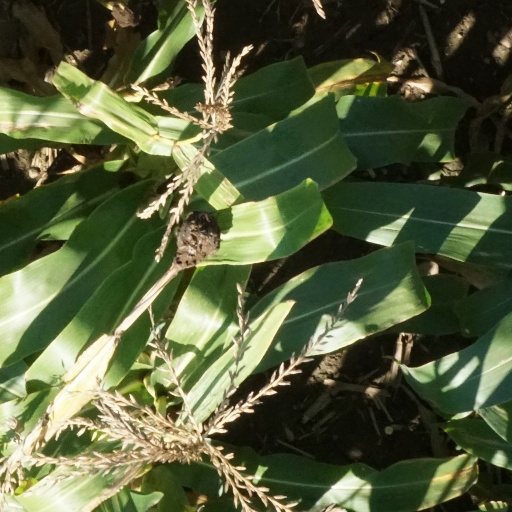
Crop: maize; corn